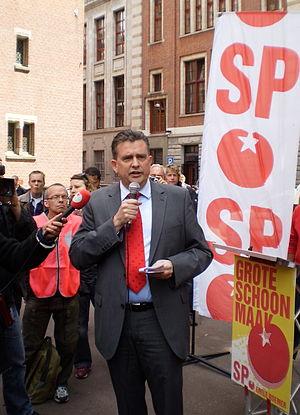
Les élections législatives néerlandaises de 2010 se tiennent le 9 juin 2010, à une date légèrement anticipée. Elles ont pour but d'élire les 150 représentants de la Seconde Chambre des États généraux.